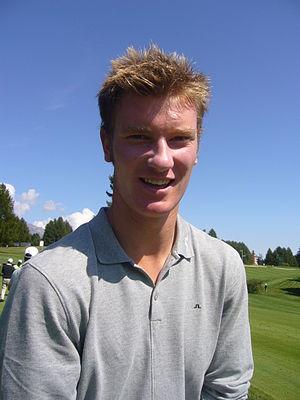
Chris Wood, né le 26 novembre 1987 à Bristol est un golfeur anglais jouant sur le tour européen. Après s’être classé cinquième au British Open de 2008 où il s’était aligné en tant qu’amateur il décide de passer professionnel. Il a remporté trois tournois dans sa carrière. En 2016 il fait pour la première fois partie de l’équipe européenne de Ryder Cup.